Pilar Lorengar

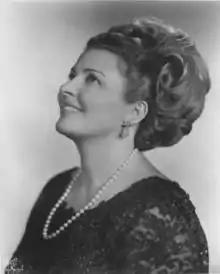

Lorenza Pilar García Seta (16 January 1928 – 2 June 1996), known professionally as Pilar Lorengar, was a Spanish (Aragonese) soprano. She was best known for her interpretations of opera and the Spanish genre Zarzuela, and as a soprano she was known for her full register, a youthful timbre as well as a distinctive vibrato.